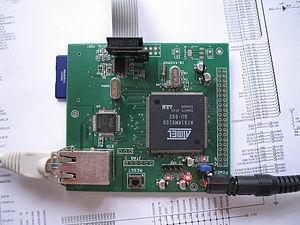
AT91 est le nom d'une famille de microcontrôleurs, développée par Atmel, à base d'architecture ARM qui comprend les sous-familles :